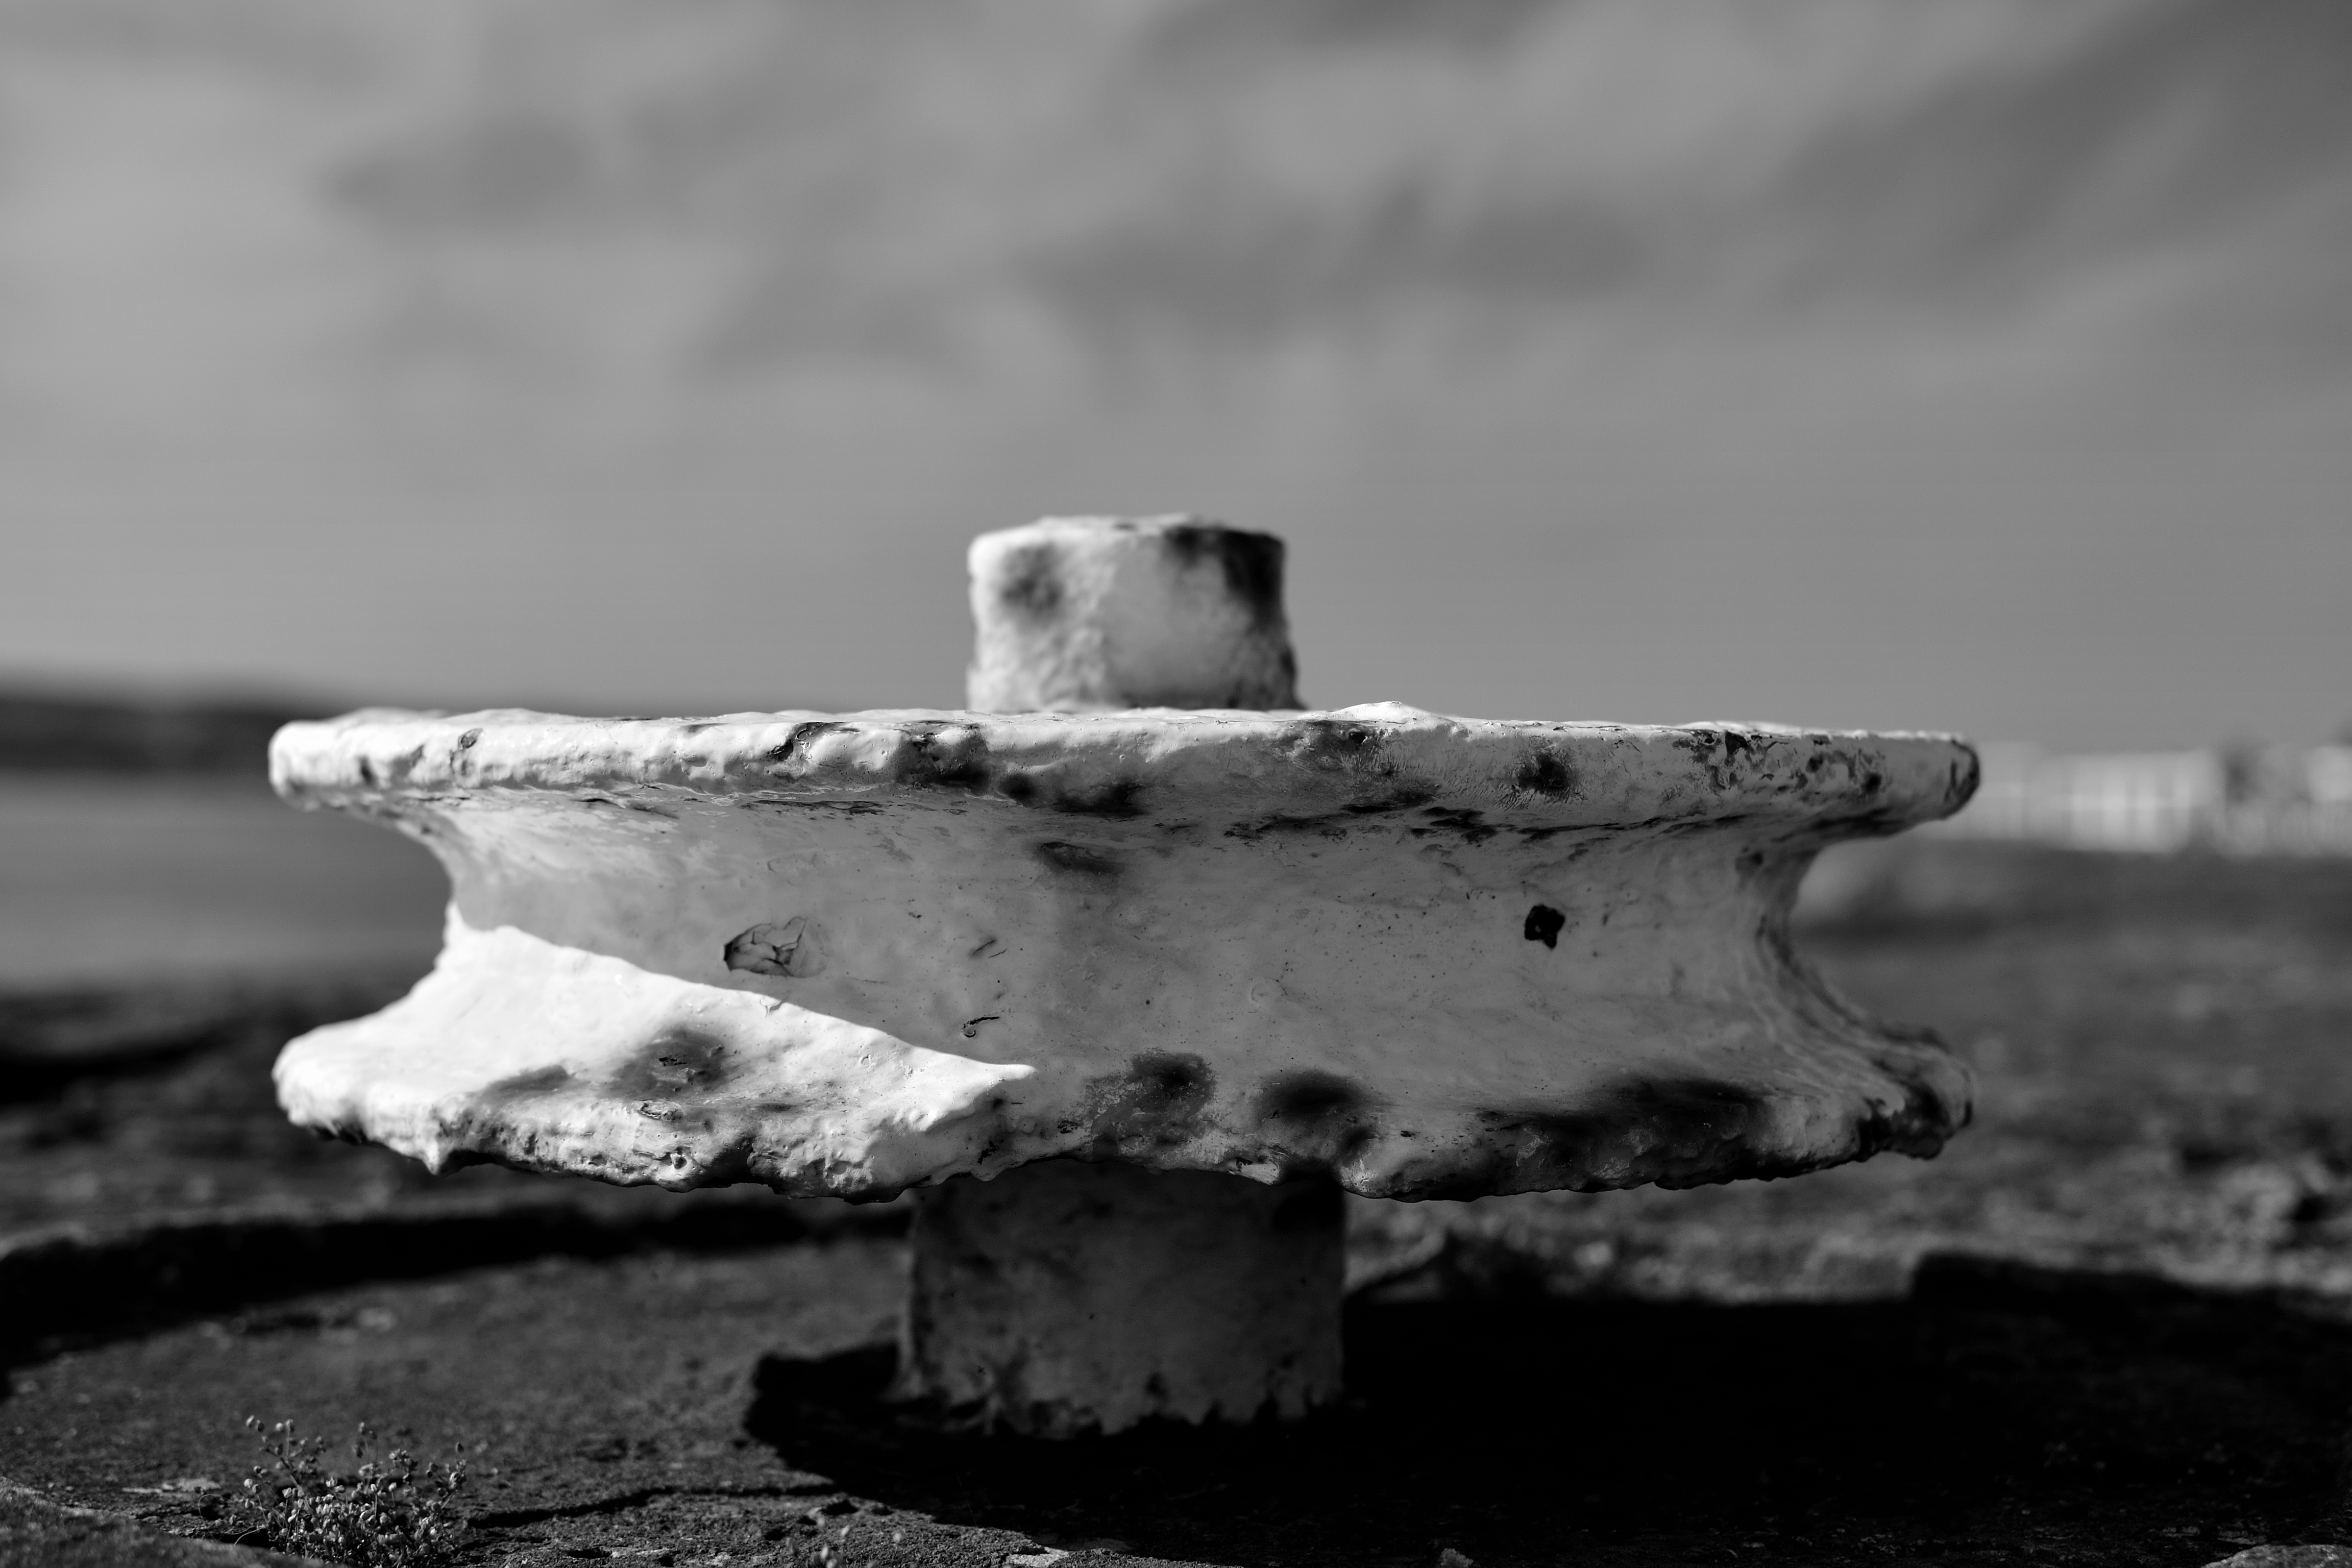
sea, rock, black and white, wood, white, photography, pier, vehicle, black, monochrome, bw, blackandwhite, mono, photograph, whitby, maritime, monochrome photography